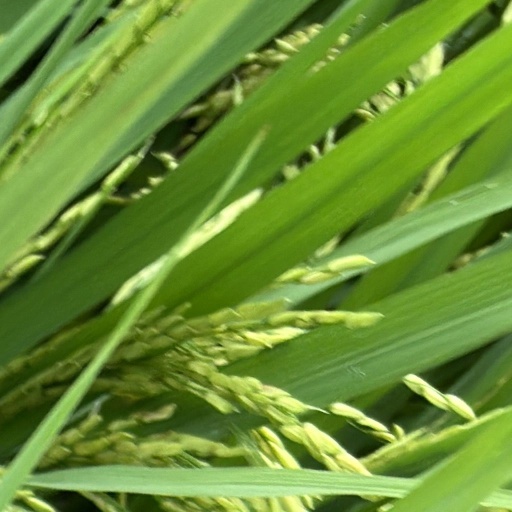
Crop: rice